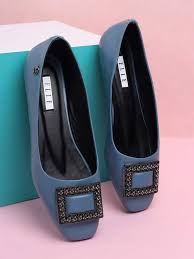
Label: Ballet Flat